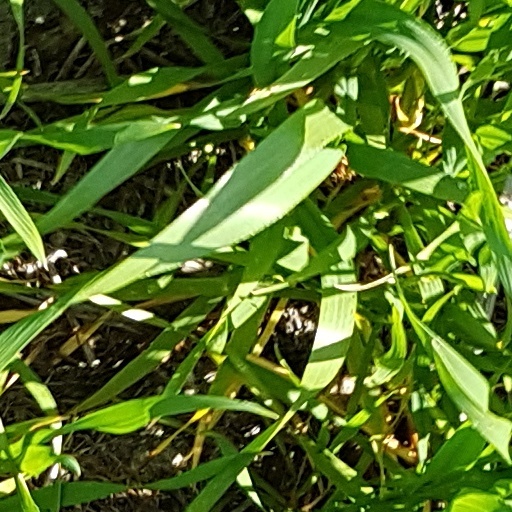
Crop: wheat